Conestoga Mall (Waterloo, Ontario)

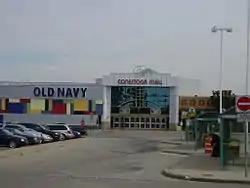
Entrance on the west side of the mall

Conestoga Mall is a shopping mall located at 550 King Street North in Waterloo, Ontario, Canada. Located at King Street's interchange with the Conestoga Parkway, it is the largest shopping centre in Waterloo, and third-largest in Waterloo Region. The mall is owned and operated by Primaris REIT.